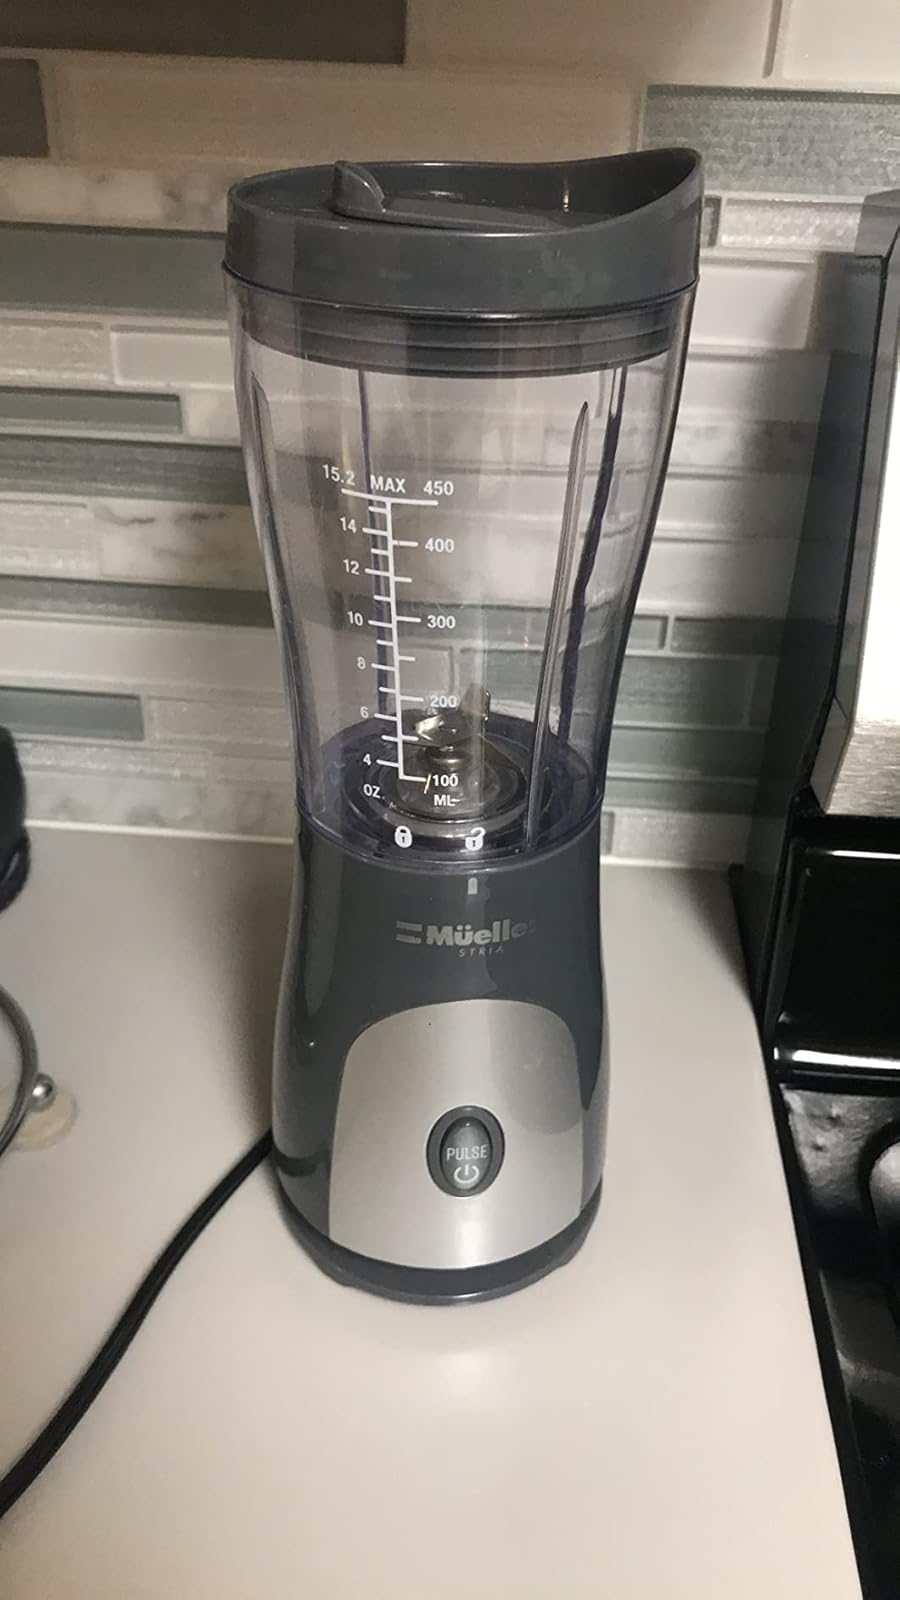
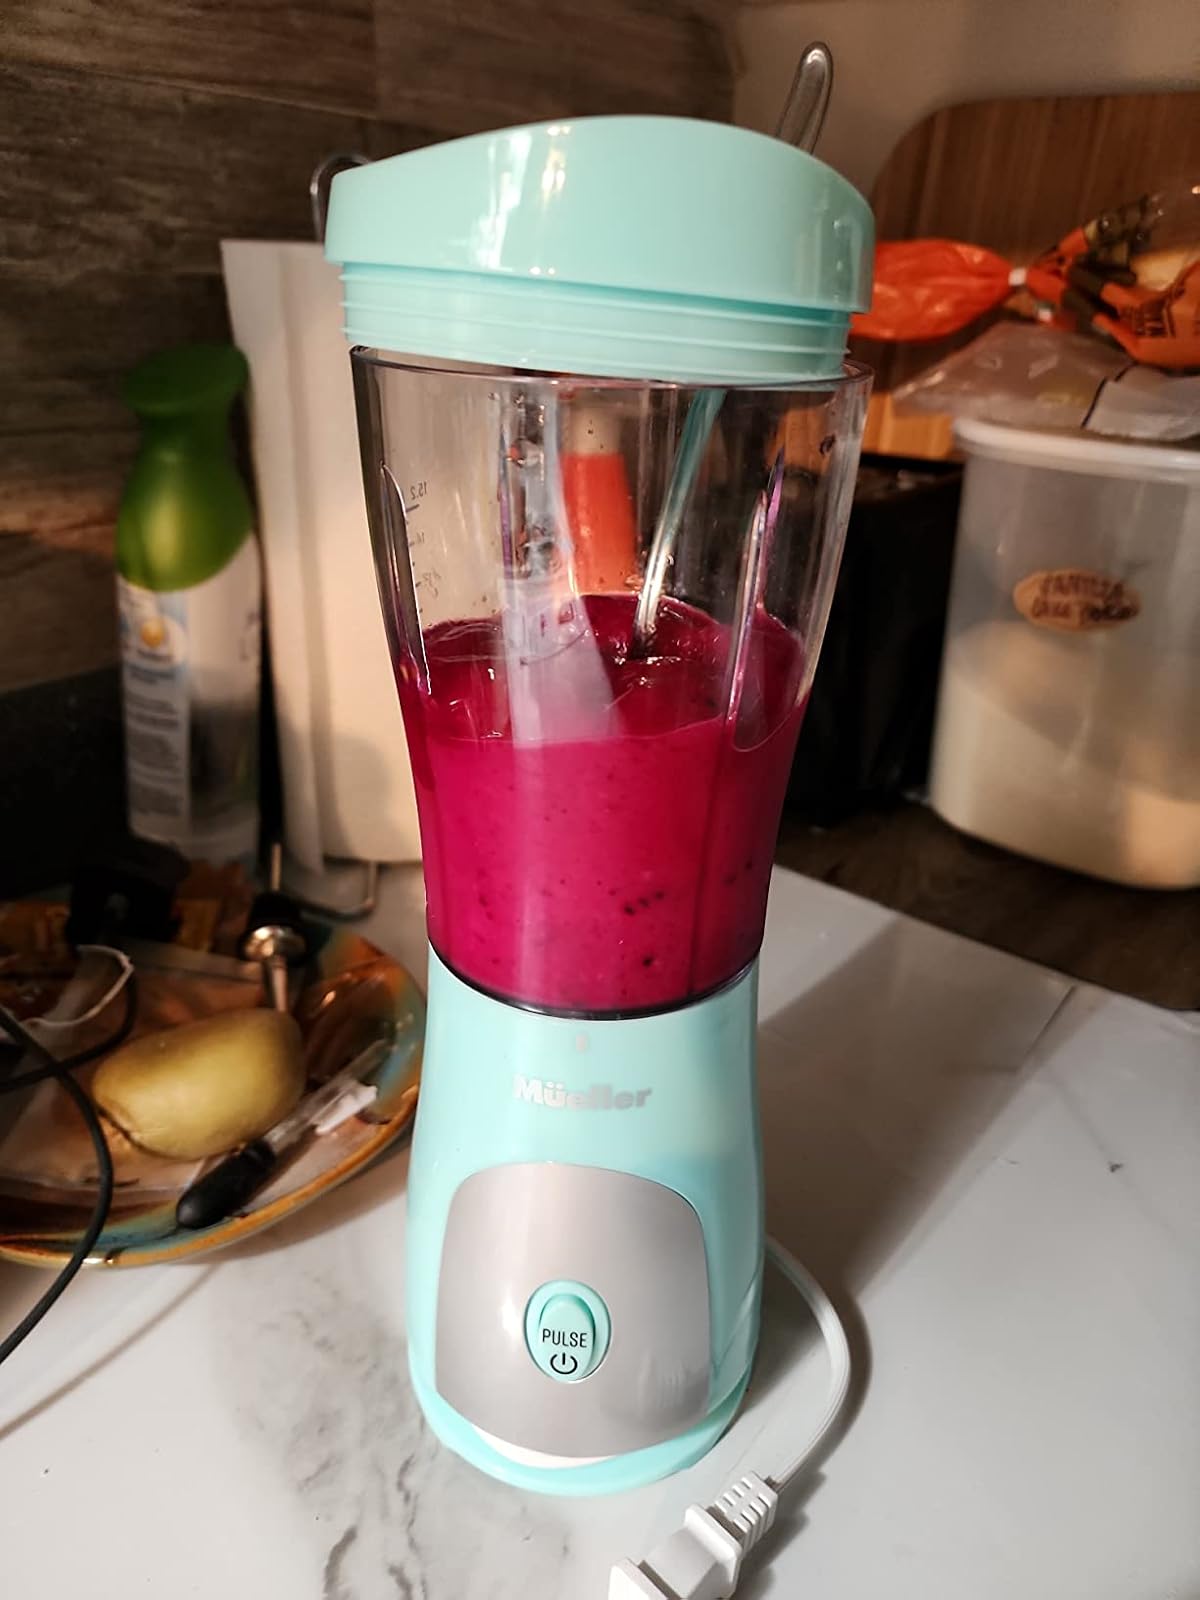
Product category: items_blender
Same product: no